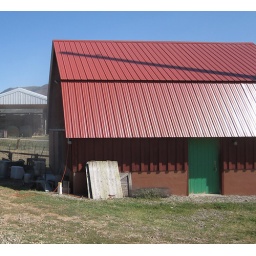
Red &amp;amp; Green and a lot of dust from cleaning out the chicken dust in the red barn.